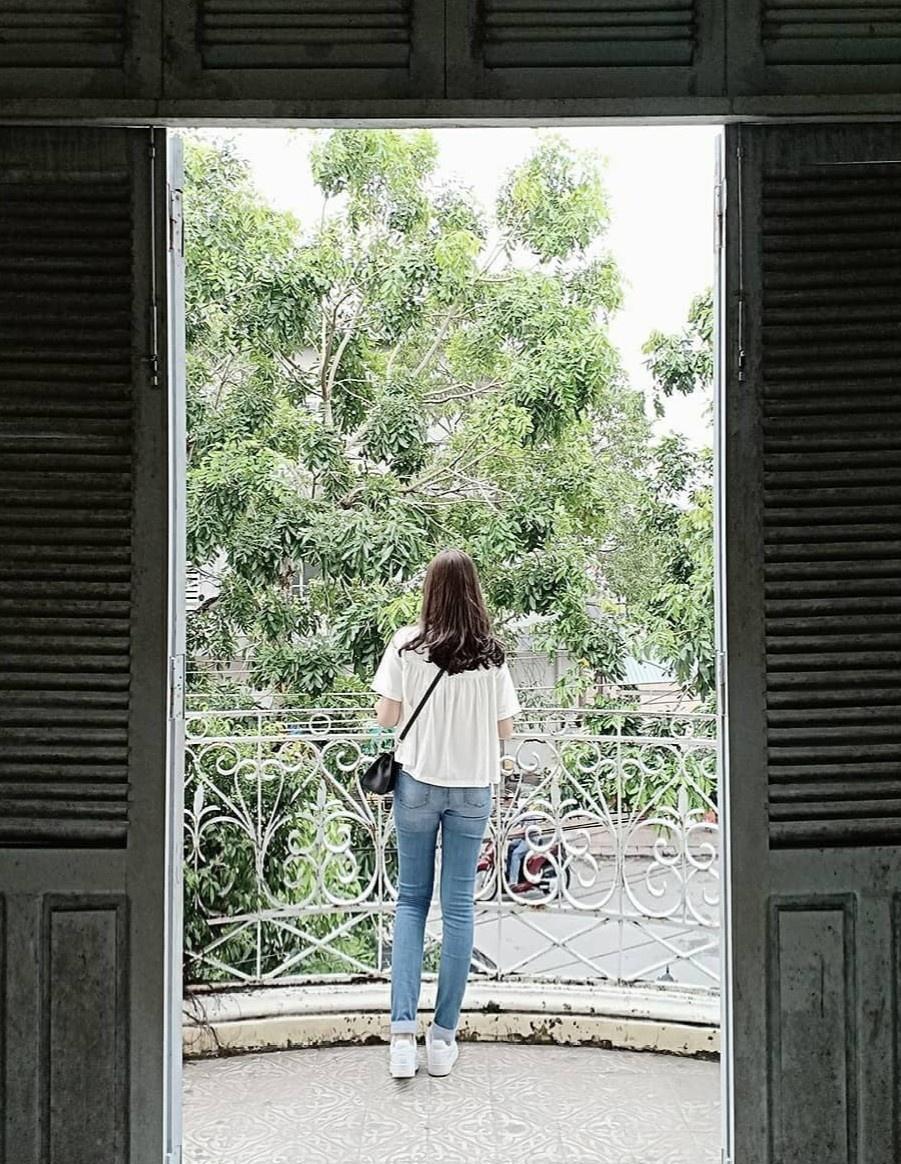
có một cô gái đang đứng ở khu vực ban công toà nhà